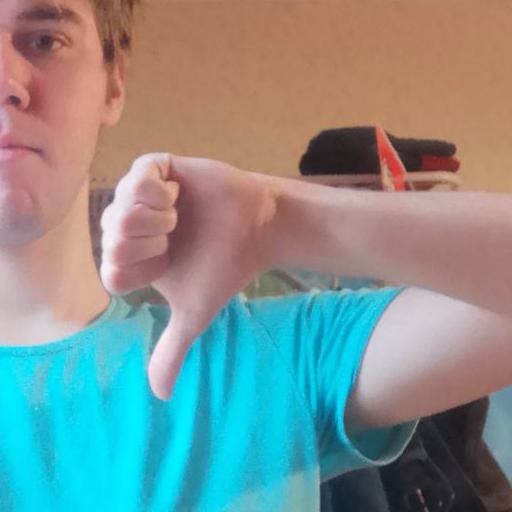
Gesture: dislike